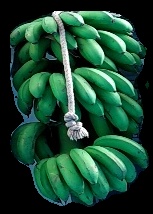
Variety: rasbale
Grade: grade2